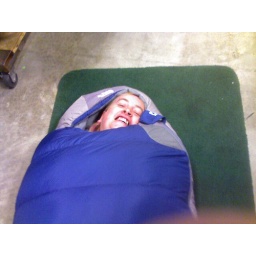
Sarah trying out a sleeping bag for field season in the arctic